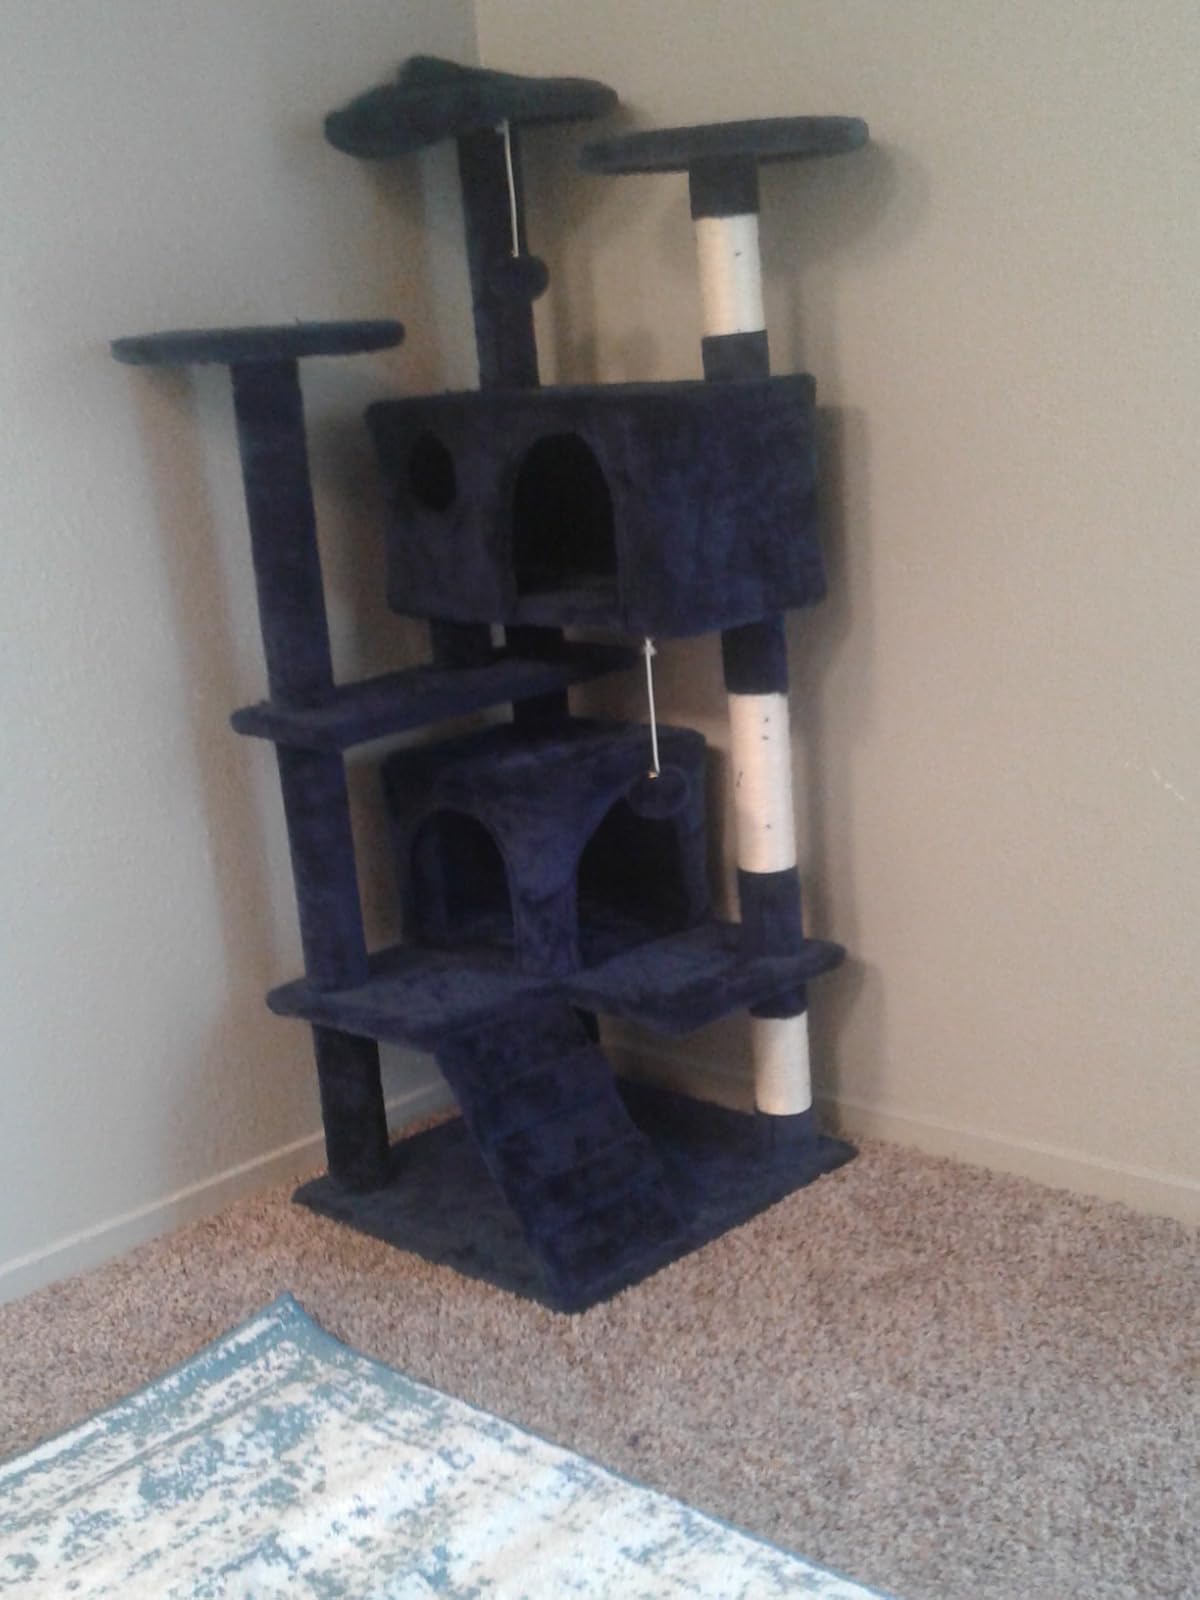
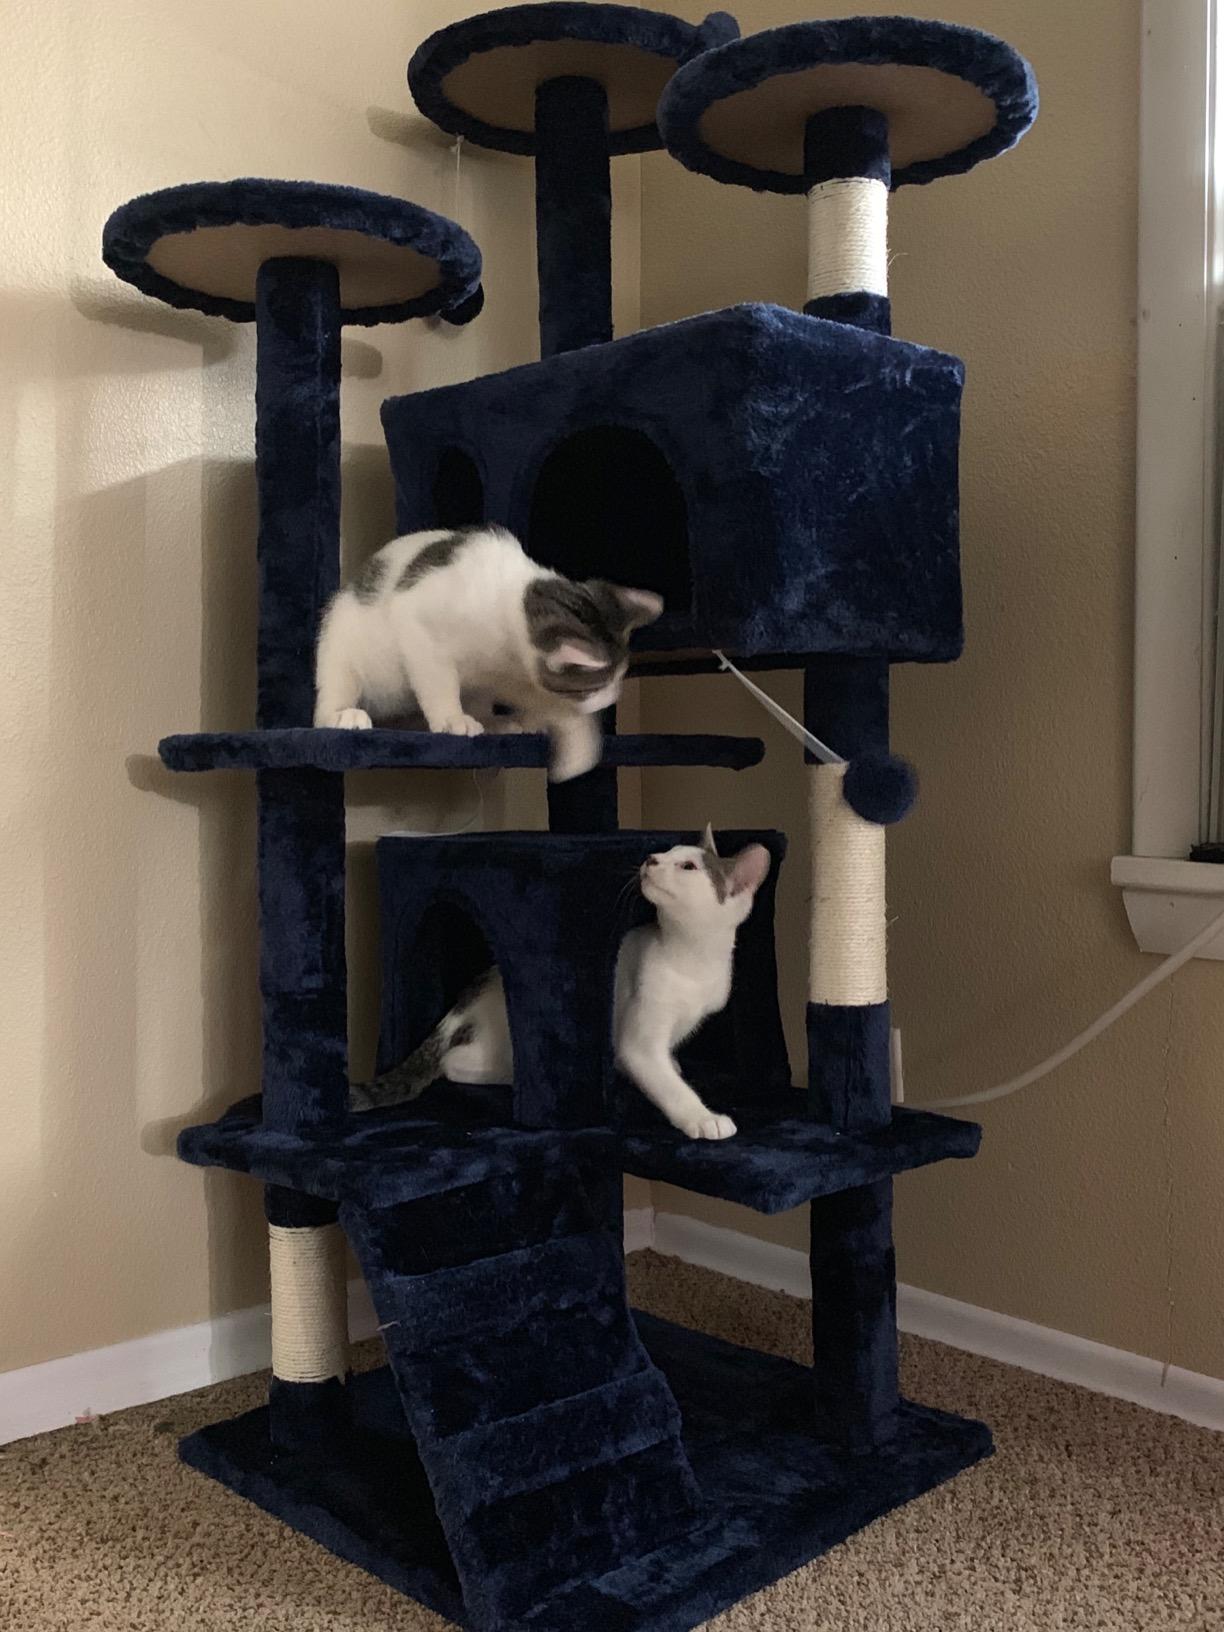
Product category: items_cat tree
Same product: yes